Bruce Beresford

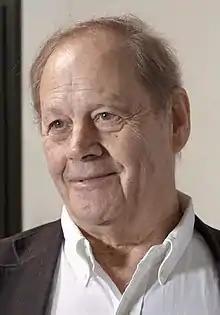
Beresford in 2016

Bruce Beresford (born 16 August 1940) is an Australian film director, opera director, screenwriter, and producer. He began his career during the Australian New Wave, and has made more than 30 feature films over a 50-year career, both locally and internationally in the United States. He is a two-time Academy Award nominee, and a four-time AACTA/AFI Awards winner out of 10 total nominations